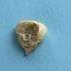
Maize quality: Bad